Theresienstadt Ghetto

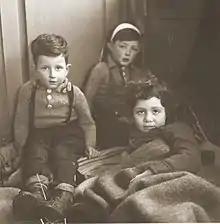
Jewish children recuperate in St. Gallen, Switzerland, 11 February 1945.

In February 1944, the SS embarked on a "beautification" campaign to prepare the ghetto for the Red Cross visit. Many "prominent" prisoners and Danish Jews were re-housed in private, superior quarters. The streets were renamed and cleaned; sham shops and a school were set up; the SS encouraged the prisoners to perform an increasing number of cultural activities, which exceeded that of an ordinary town in peacetime. As part of the preparations, 7,503 people were sent to the family camp at Auschwitz in May; the transports targeted sick, elderly, and disabled people who had no place in the ideal Jewish settlement.